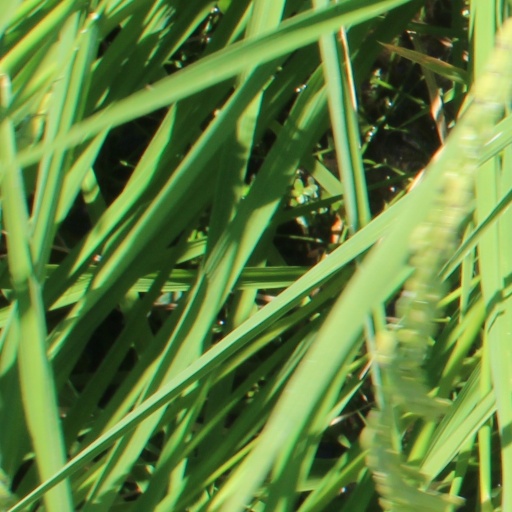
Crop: rice